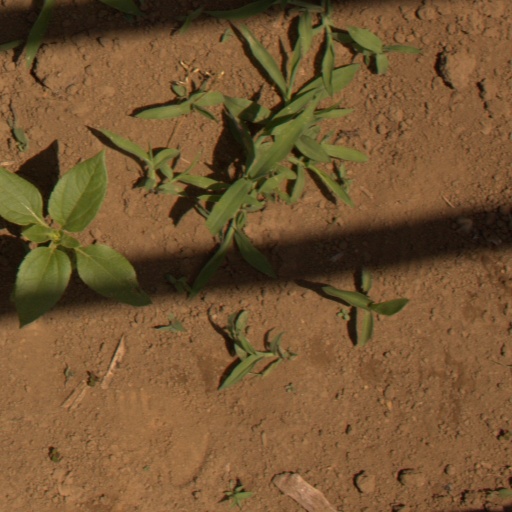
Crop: Jerusalem artichoke